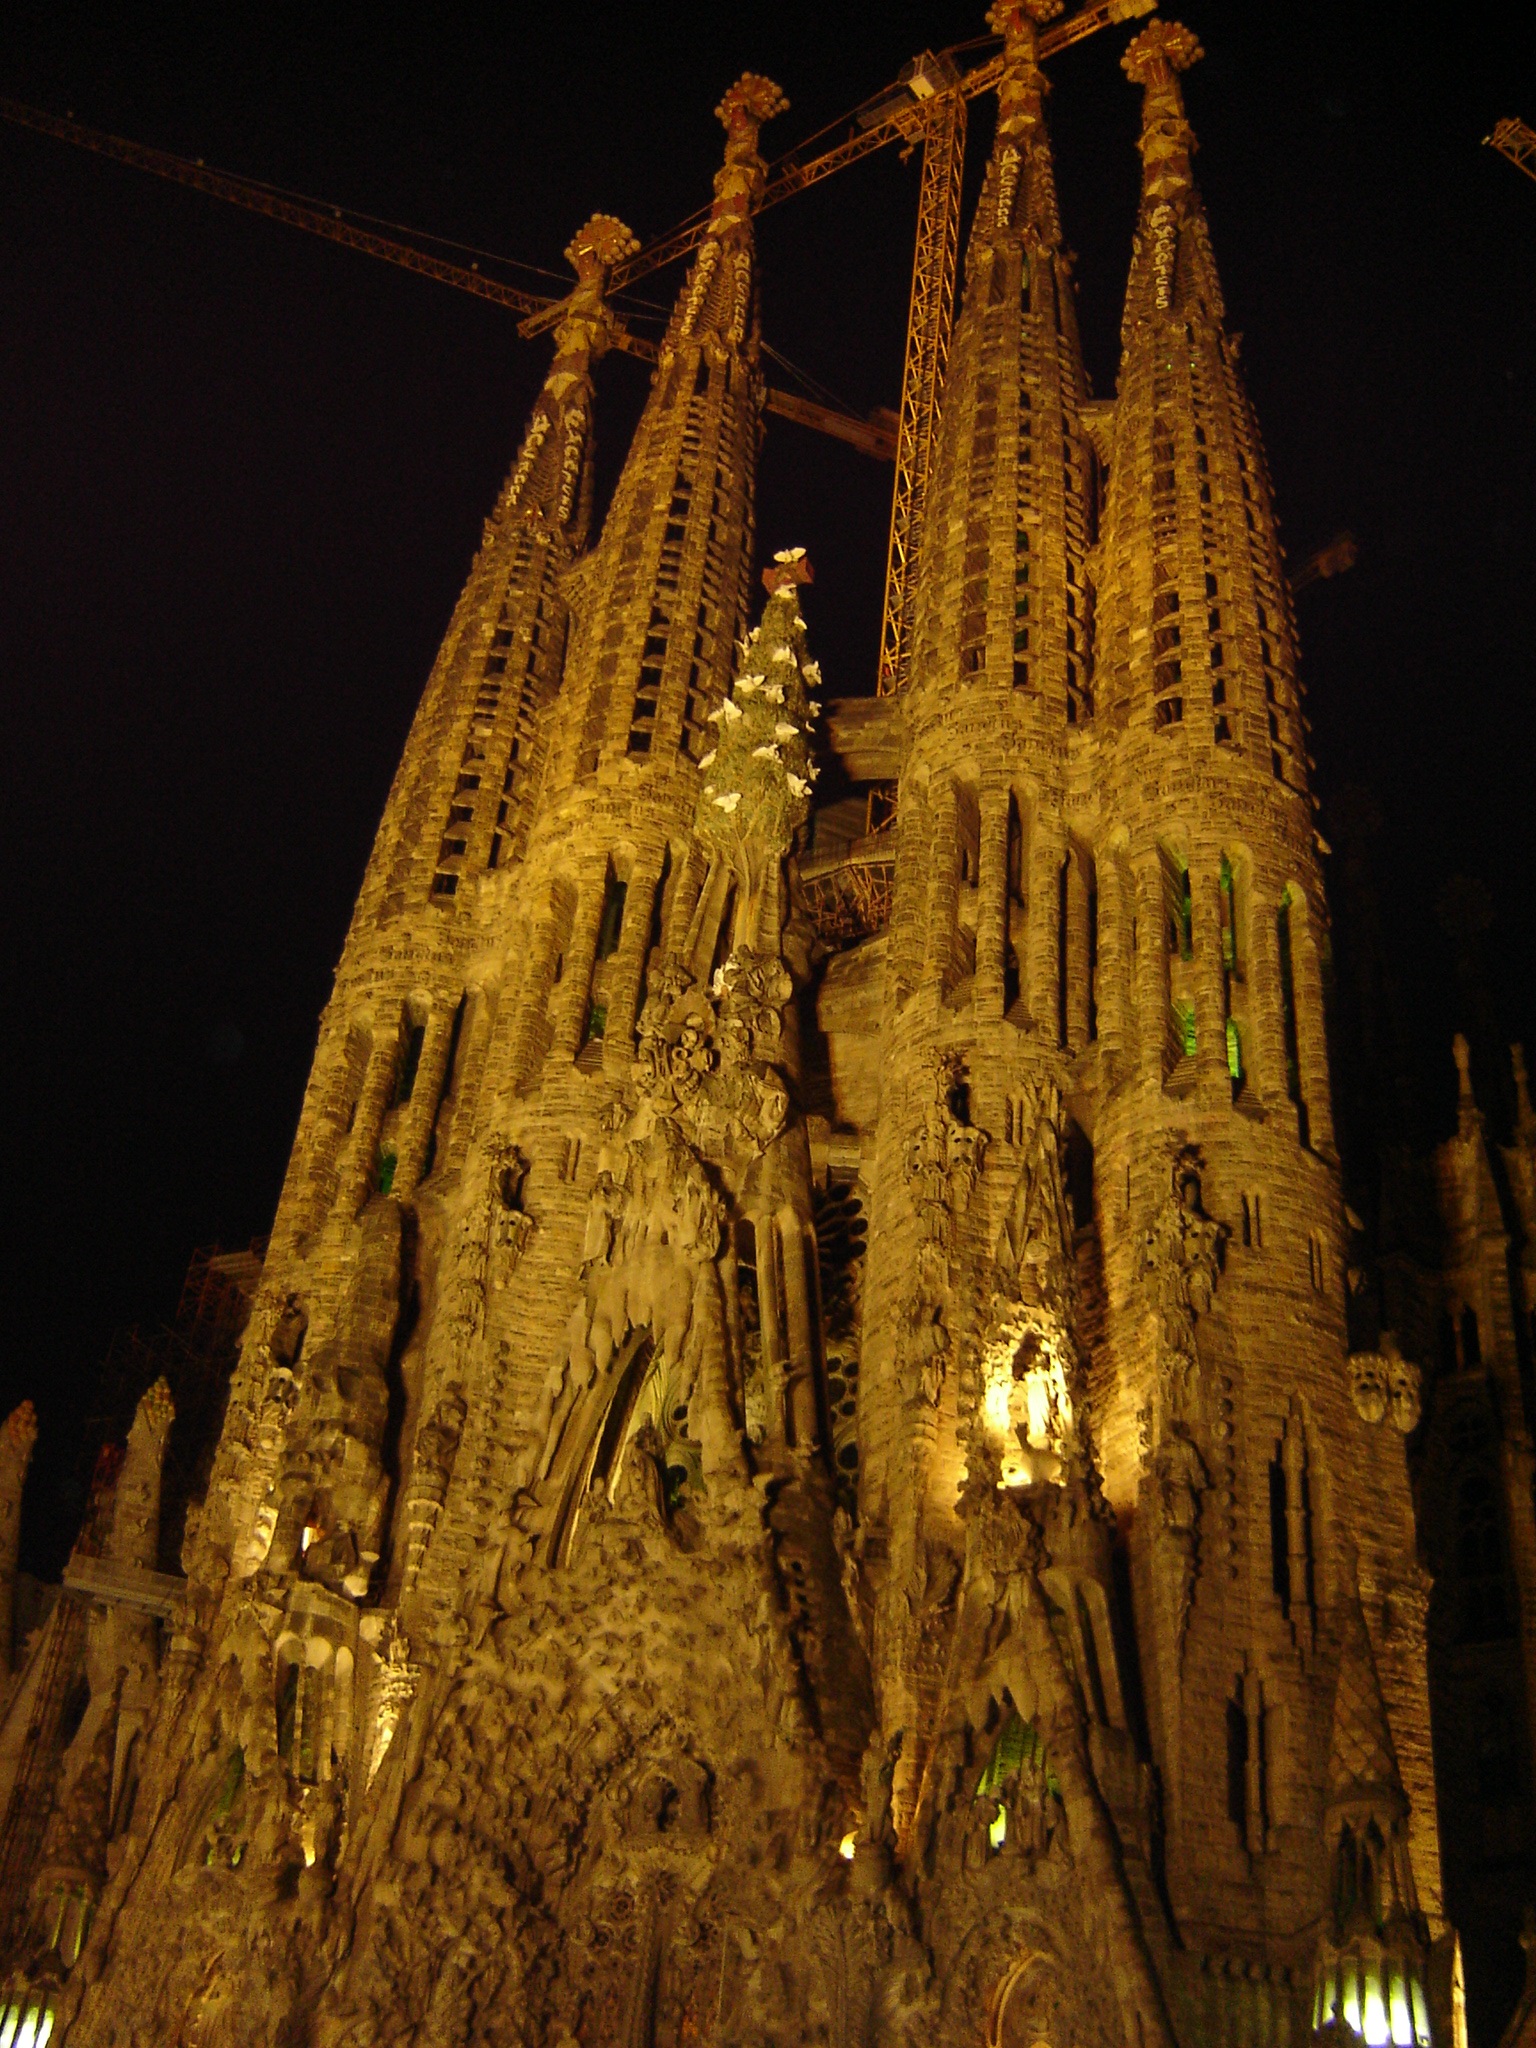
night, formation, tower, landmark, church, cathedral, barcelona, place of worship, spain, temple, spire, sagrada familia